IBM System/360

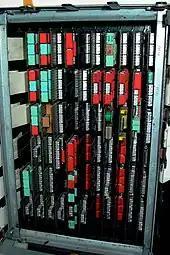
Many SLT cards plugged into an SLT backplane

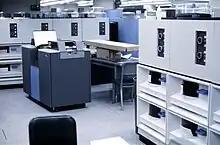
IBM 2314 disk drives and IBM 2540 card reader/punch at the University of Michigan

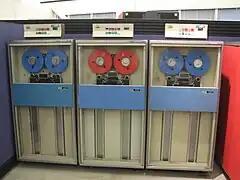
IBM 2401 tape drives

Being uncertain of the reliability and availability of the then new monolithic integrated circuits, IBM chose instead to design and manufacture its own custom hybrid integrated circuits. These were built on 11 mm square ceramic substrates. Resistors were silk screened on and discrete glass encapsulated transistors and diodes were added. The substrate was then covered with a metal lid or encapsulated in plastic to create a "Solid Logic Technology" (SLT) module.